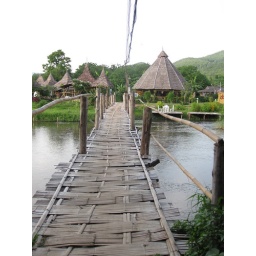
Walking bridge over the river in Pai